37th Hong Kong Film Awards

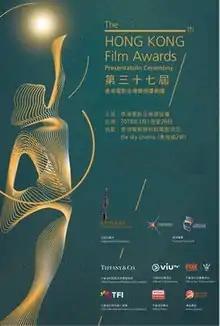
Poster

The 37th Hong Kong Film Awards presentation ceremony took place at the Hong Kong Cultural Centre on 15 April 2018.